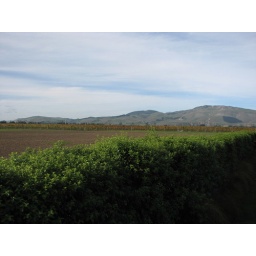
View across a bare field in the Mud House winery.